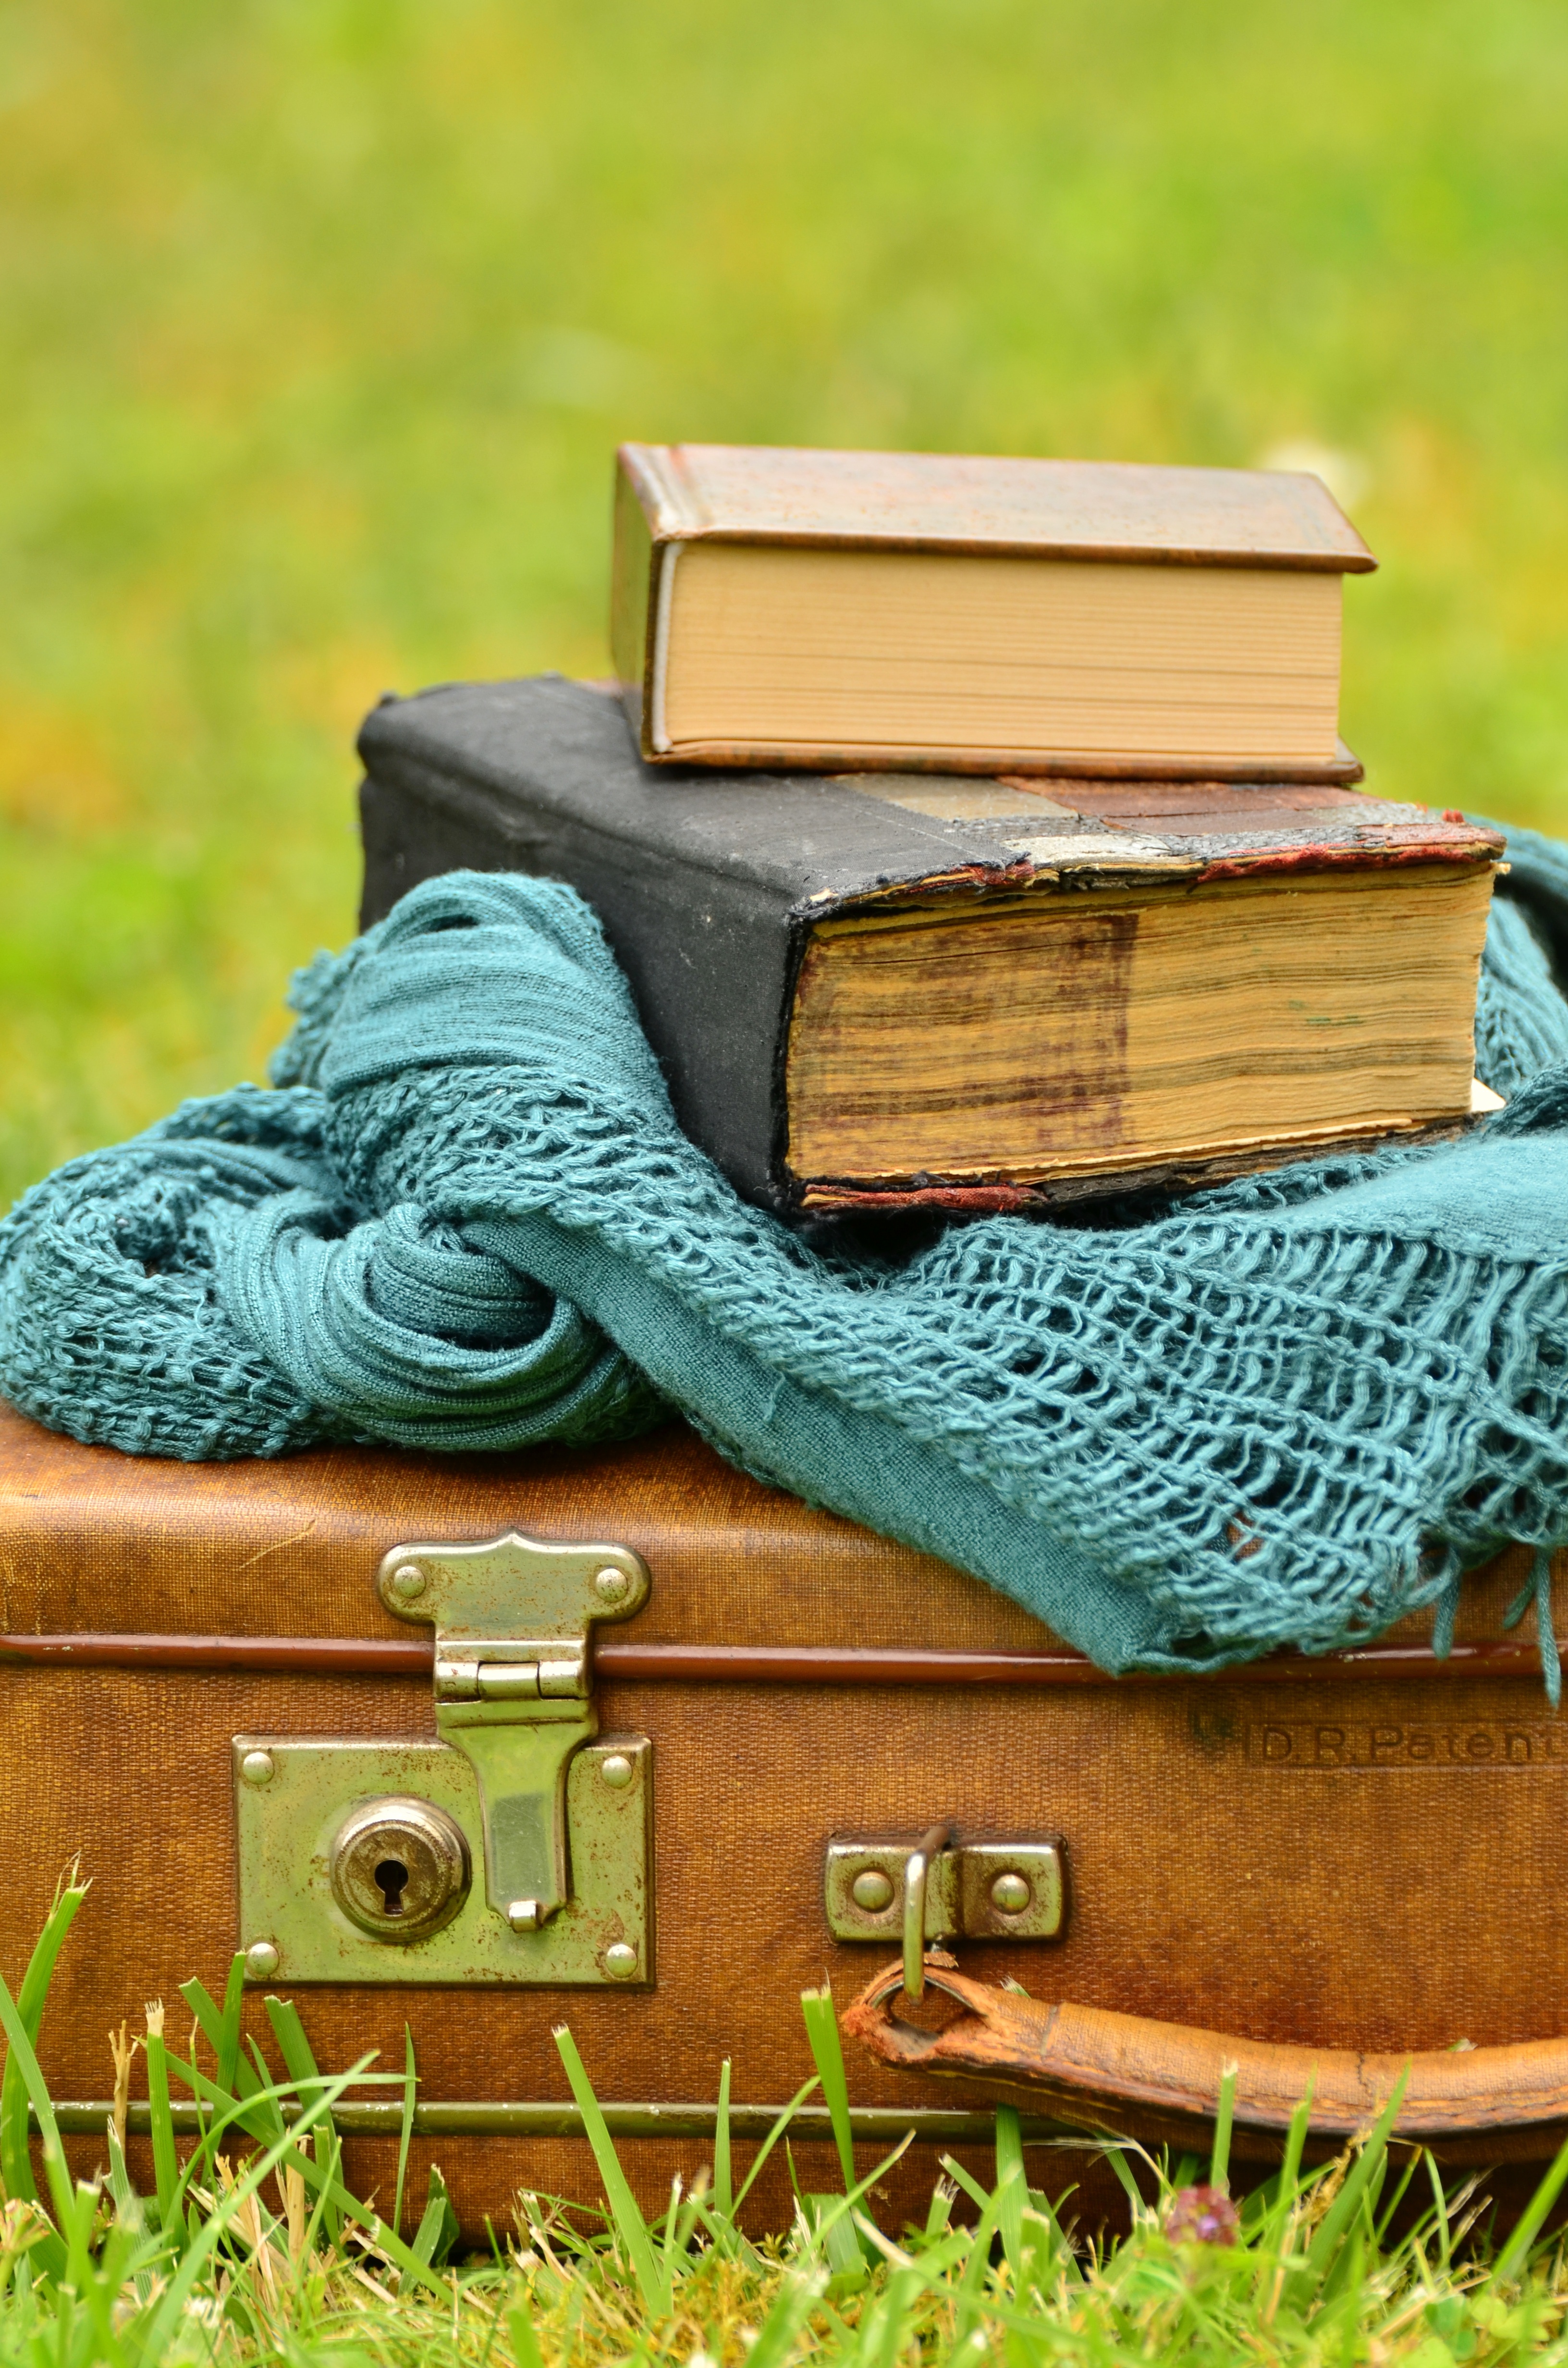
grass, read, wood, lawn, meadow, old, green, romantic, nostalgia, still life, luggage, old book, art, worn, books, out, used, used books, old books, leather suitcase